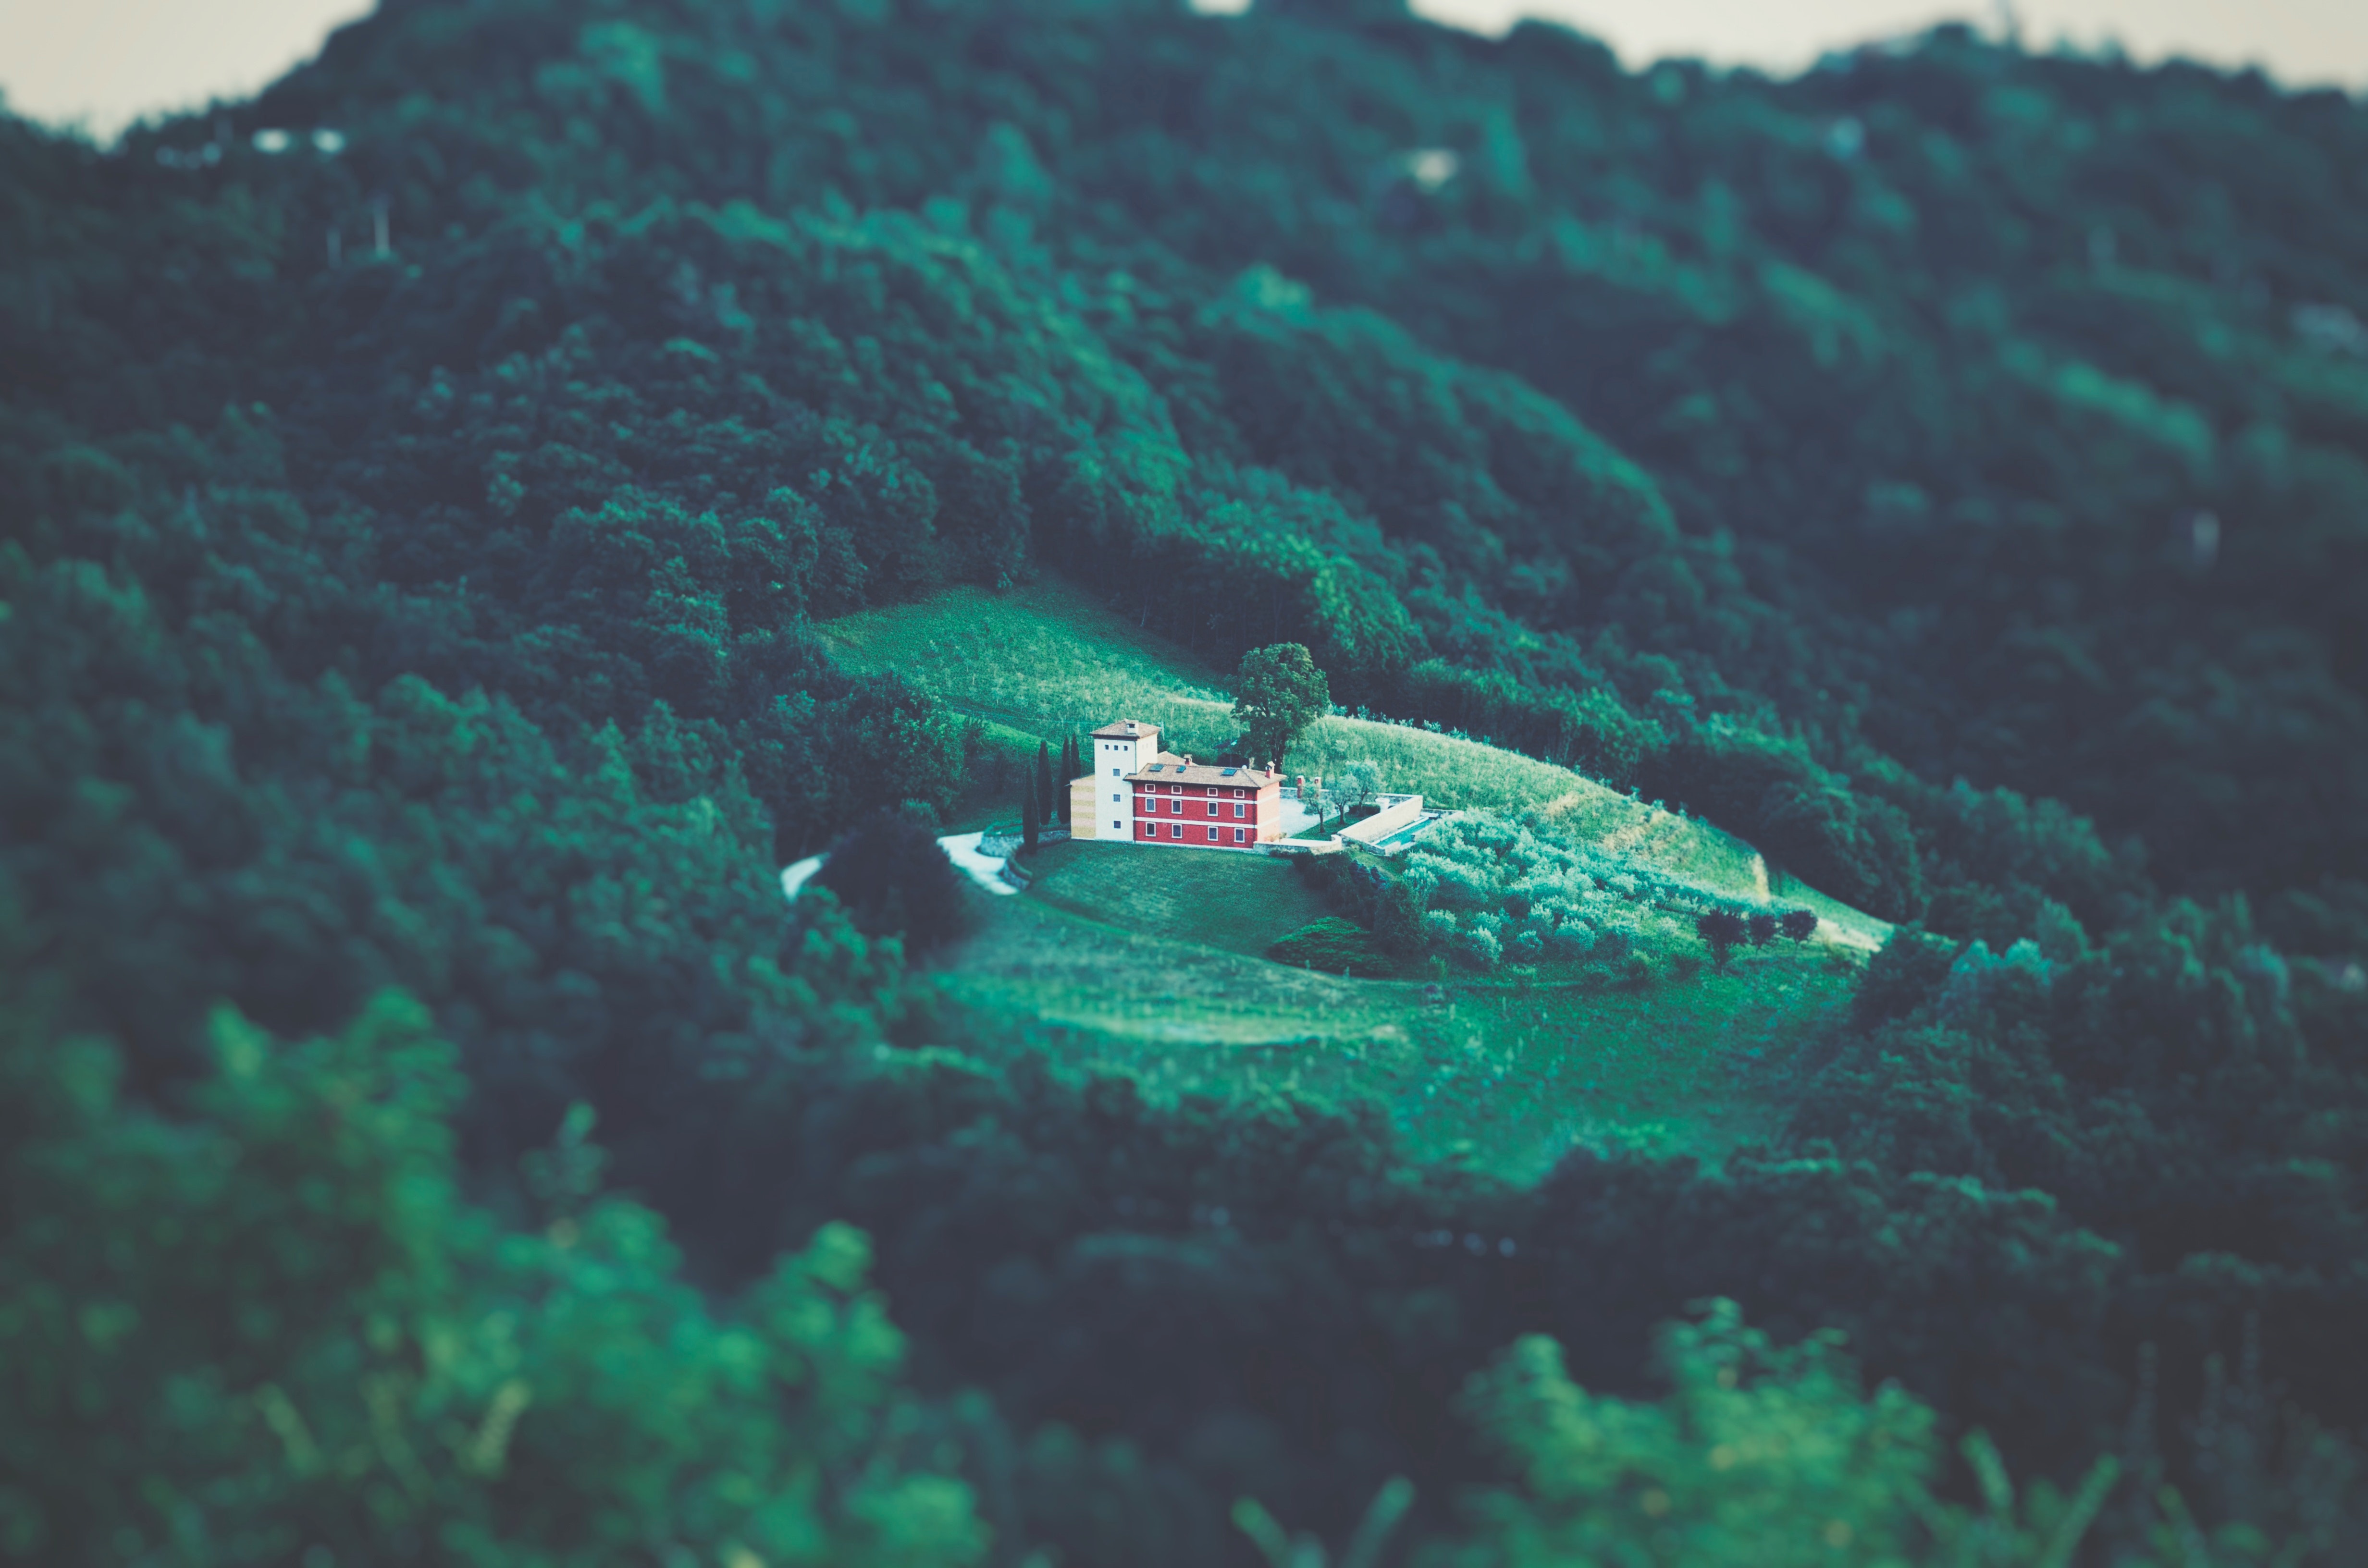
green, water, turquoise, geological phenomenon, sea